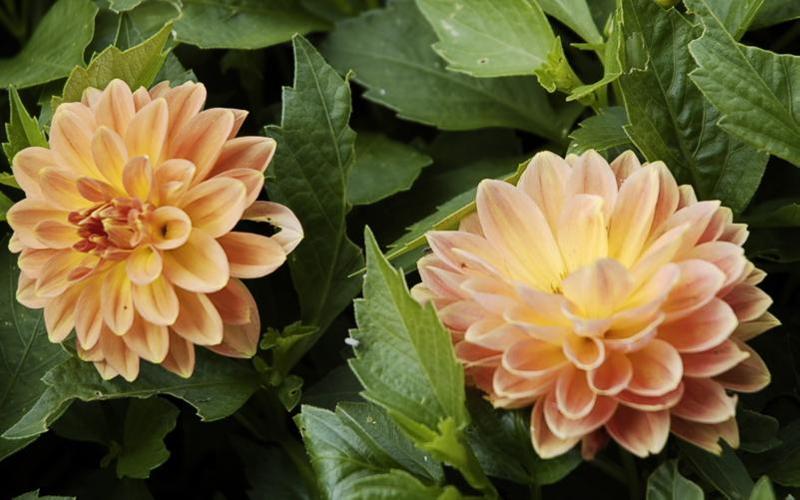
Label: pink-yellow dahlia?